Collegiate fencing

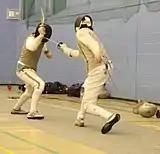
A fencing match at the University of Kent

Collegiate fencing in the United States can be traced back to as early as 1941. Some of the earliest programs in the US came from the Ivy League schools, with the first Ivy League fencing championships taking place in 1956. As of 2023, there are 112 club teams, 43 women's varsity fencing programs and 33 men's varsity teams in the US. Both clubs and varsity teams participate in the sport, however only the varsity teams may participate in the NCAA championship tournament. Due to the limited number of colleges that have fencing teams, NCAA fencing combines the three divisions into a combined National Collegiate sport, all participating in one NCAA Championship.